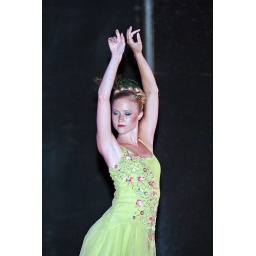
deanna, the girl in green